Alisagar lift irrigation scheme

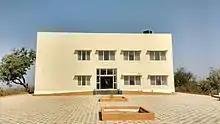
Guest House at hilltop

In the year 1931, the Alisagar reservoir or lake was built by the order of the 7th Nizam of Hyderabad. Later in the year 1985, the deer park was established with an aim to offer a safe haven to several species of deer. A natural habitat was created for the deer. Dense vegetation can be witnessed in this region.